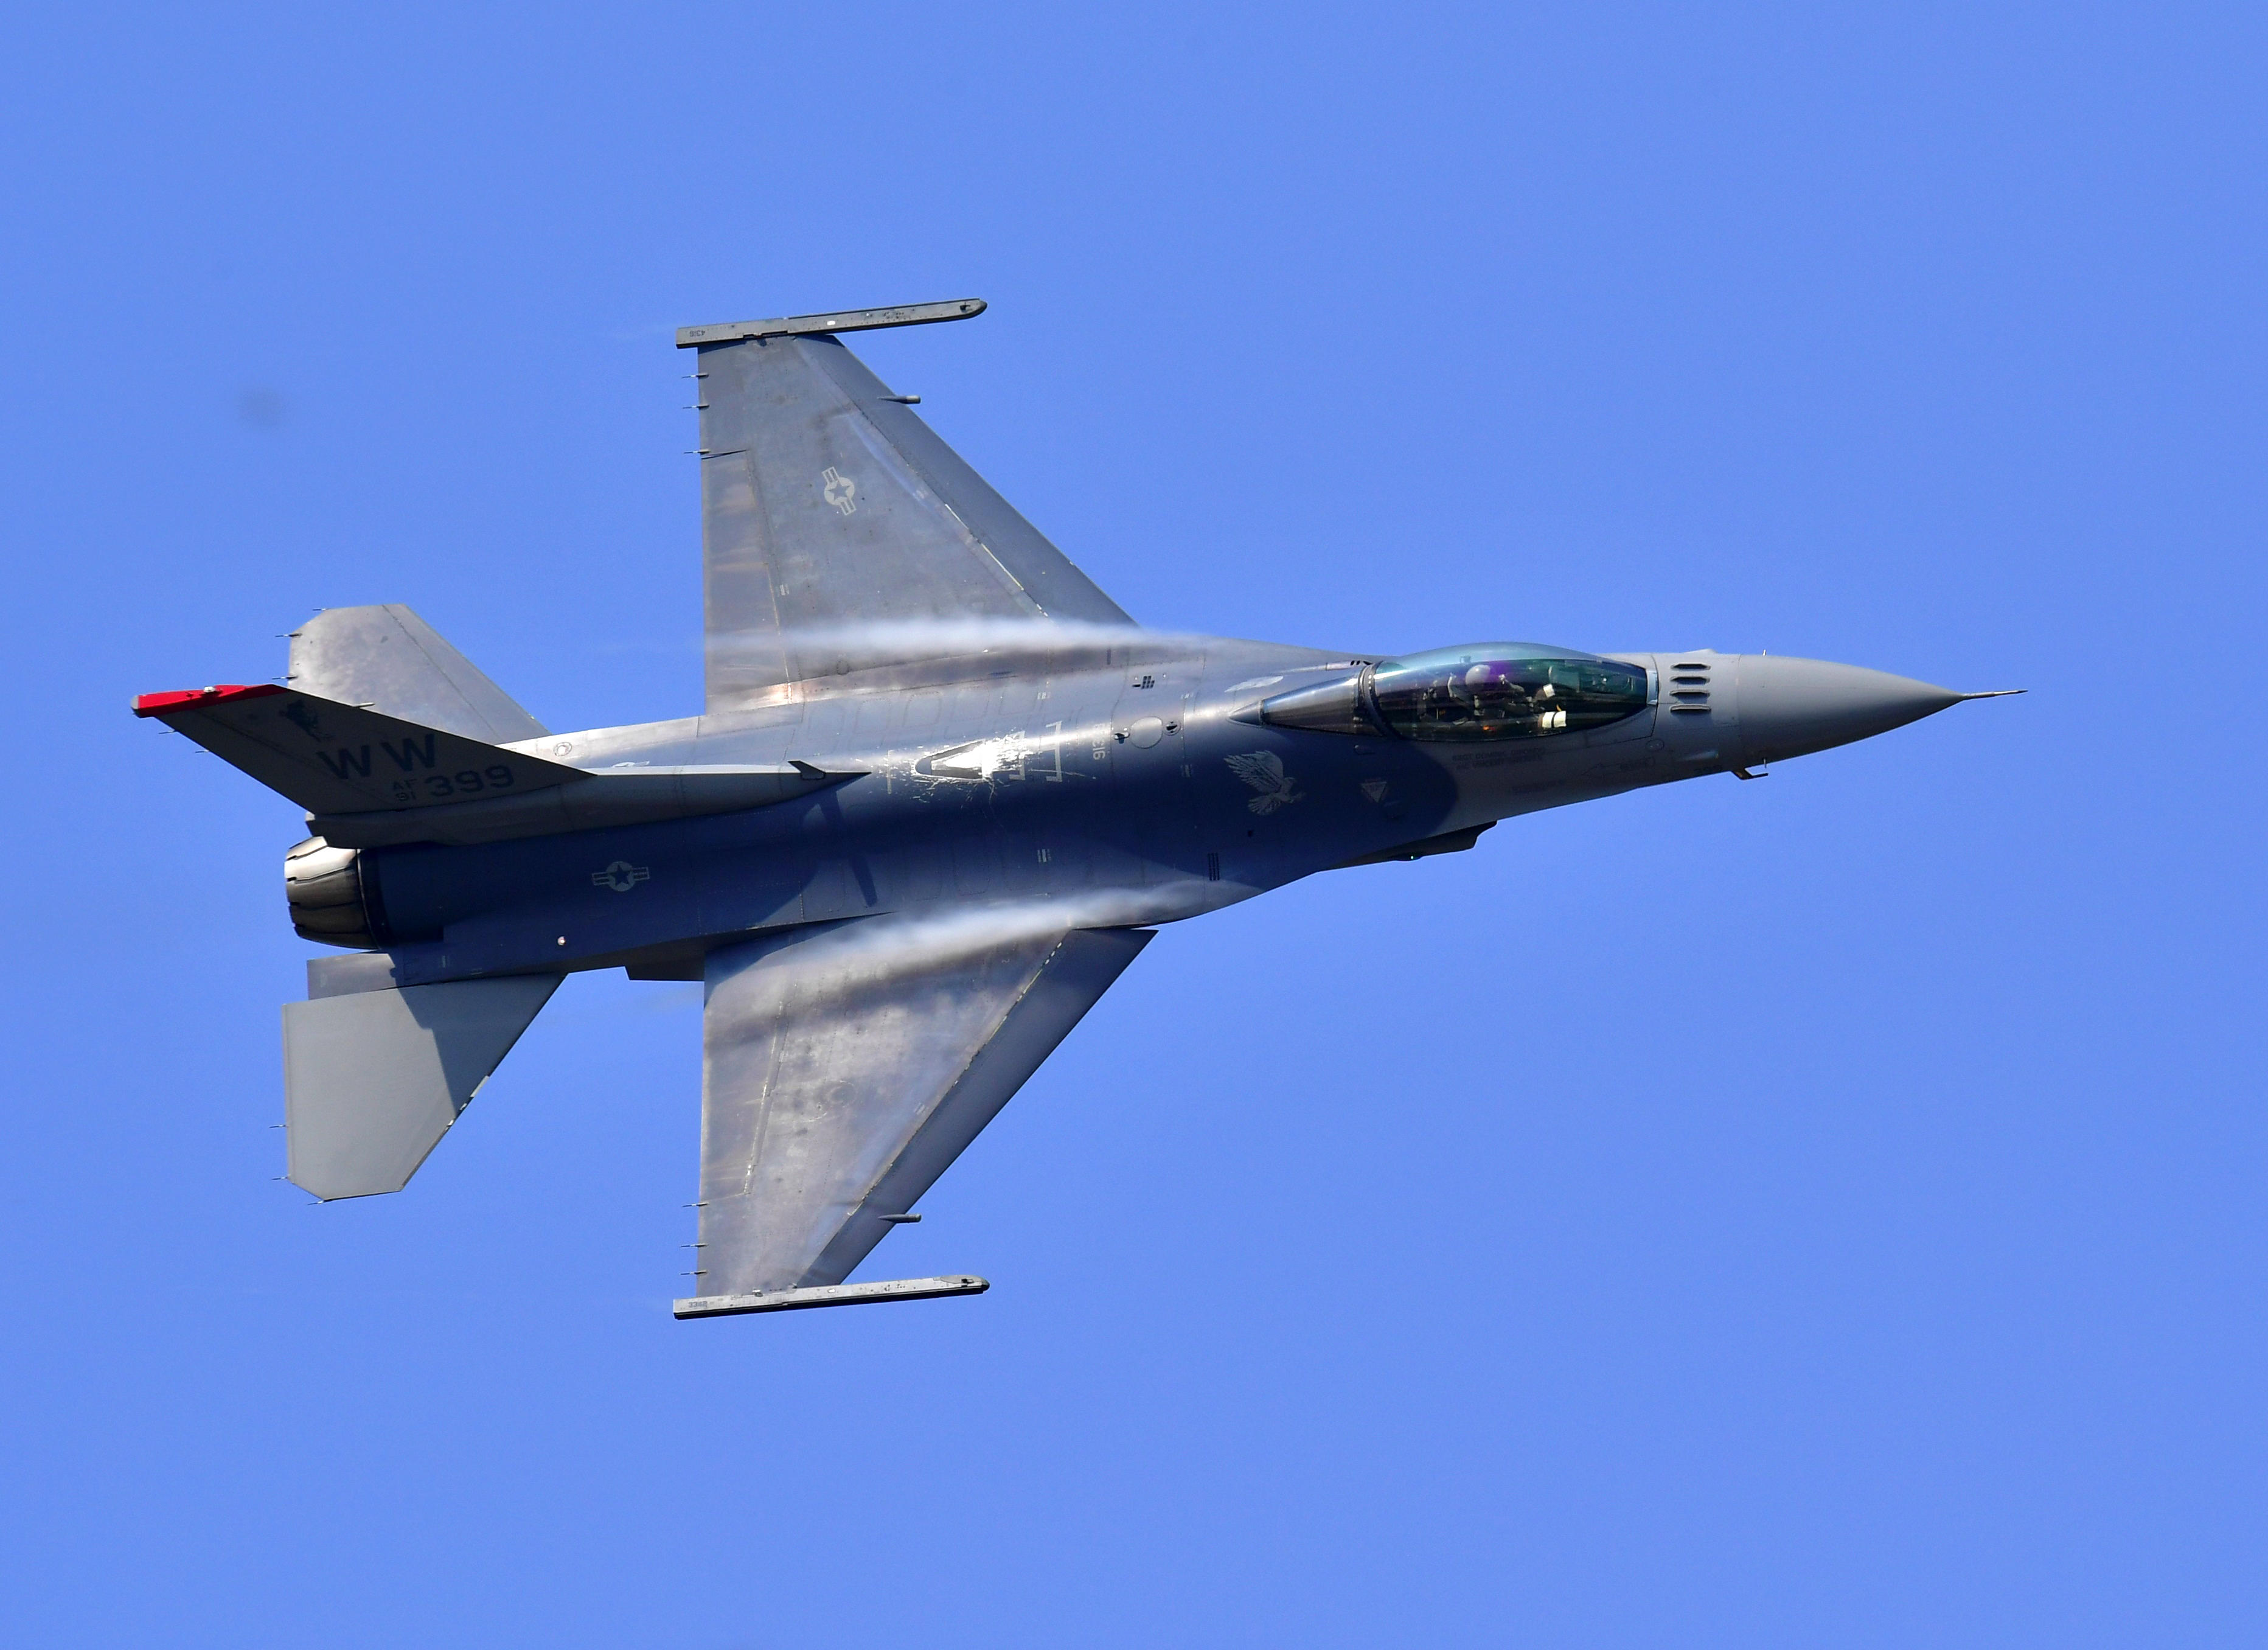
Vehicle type: Planes